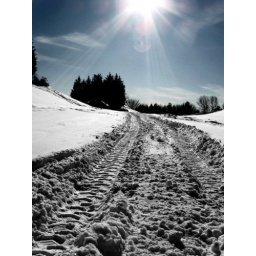
Edited version - snow and trees are in B&amp;amp;W and the sky and sun were left in color